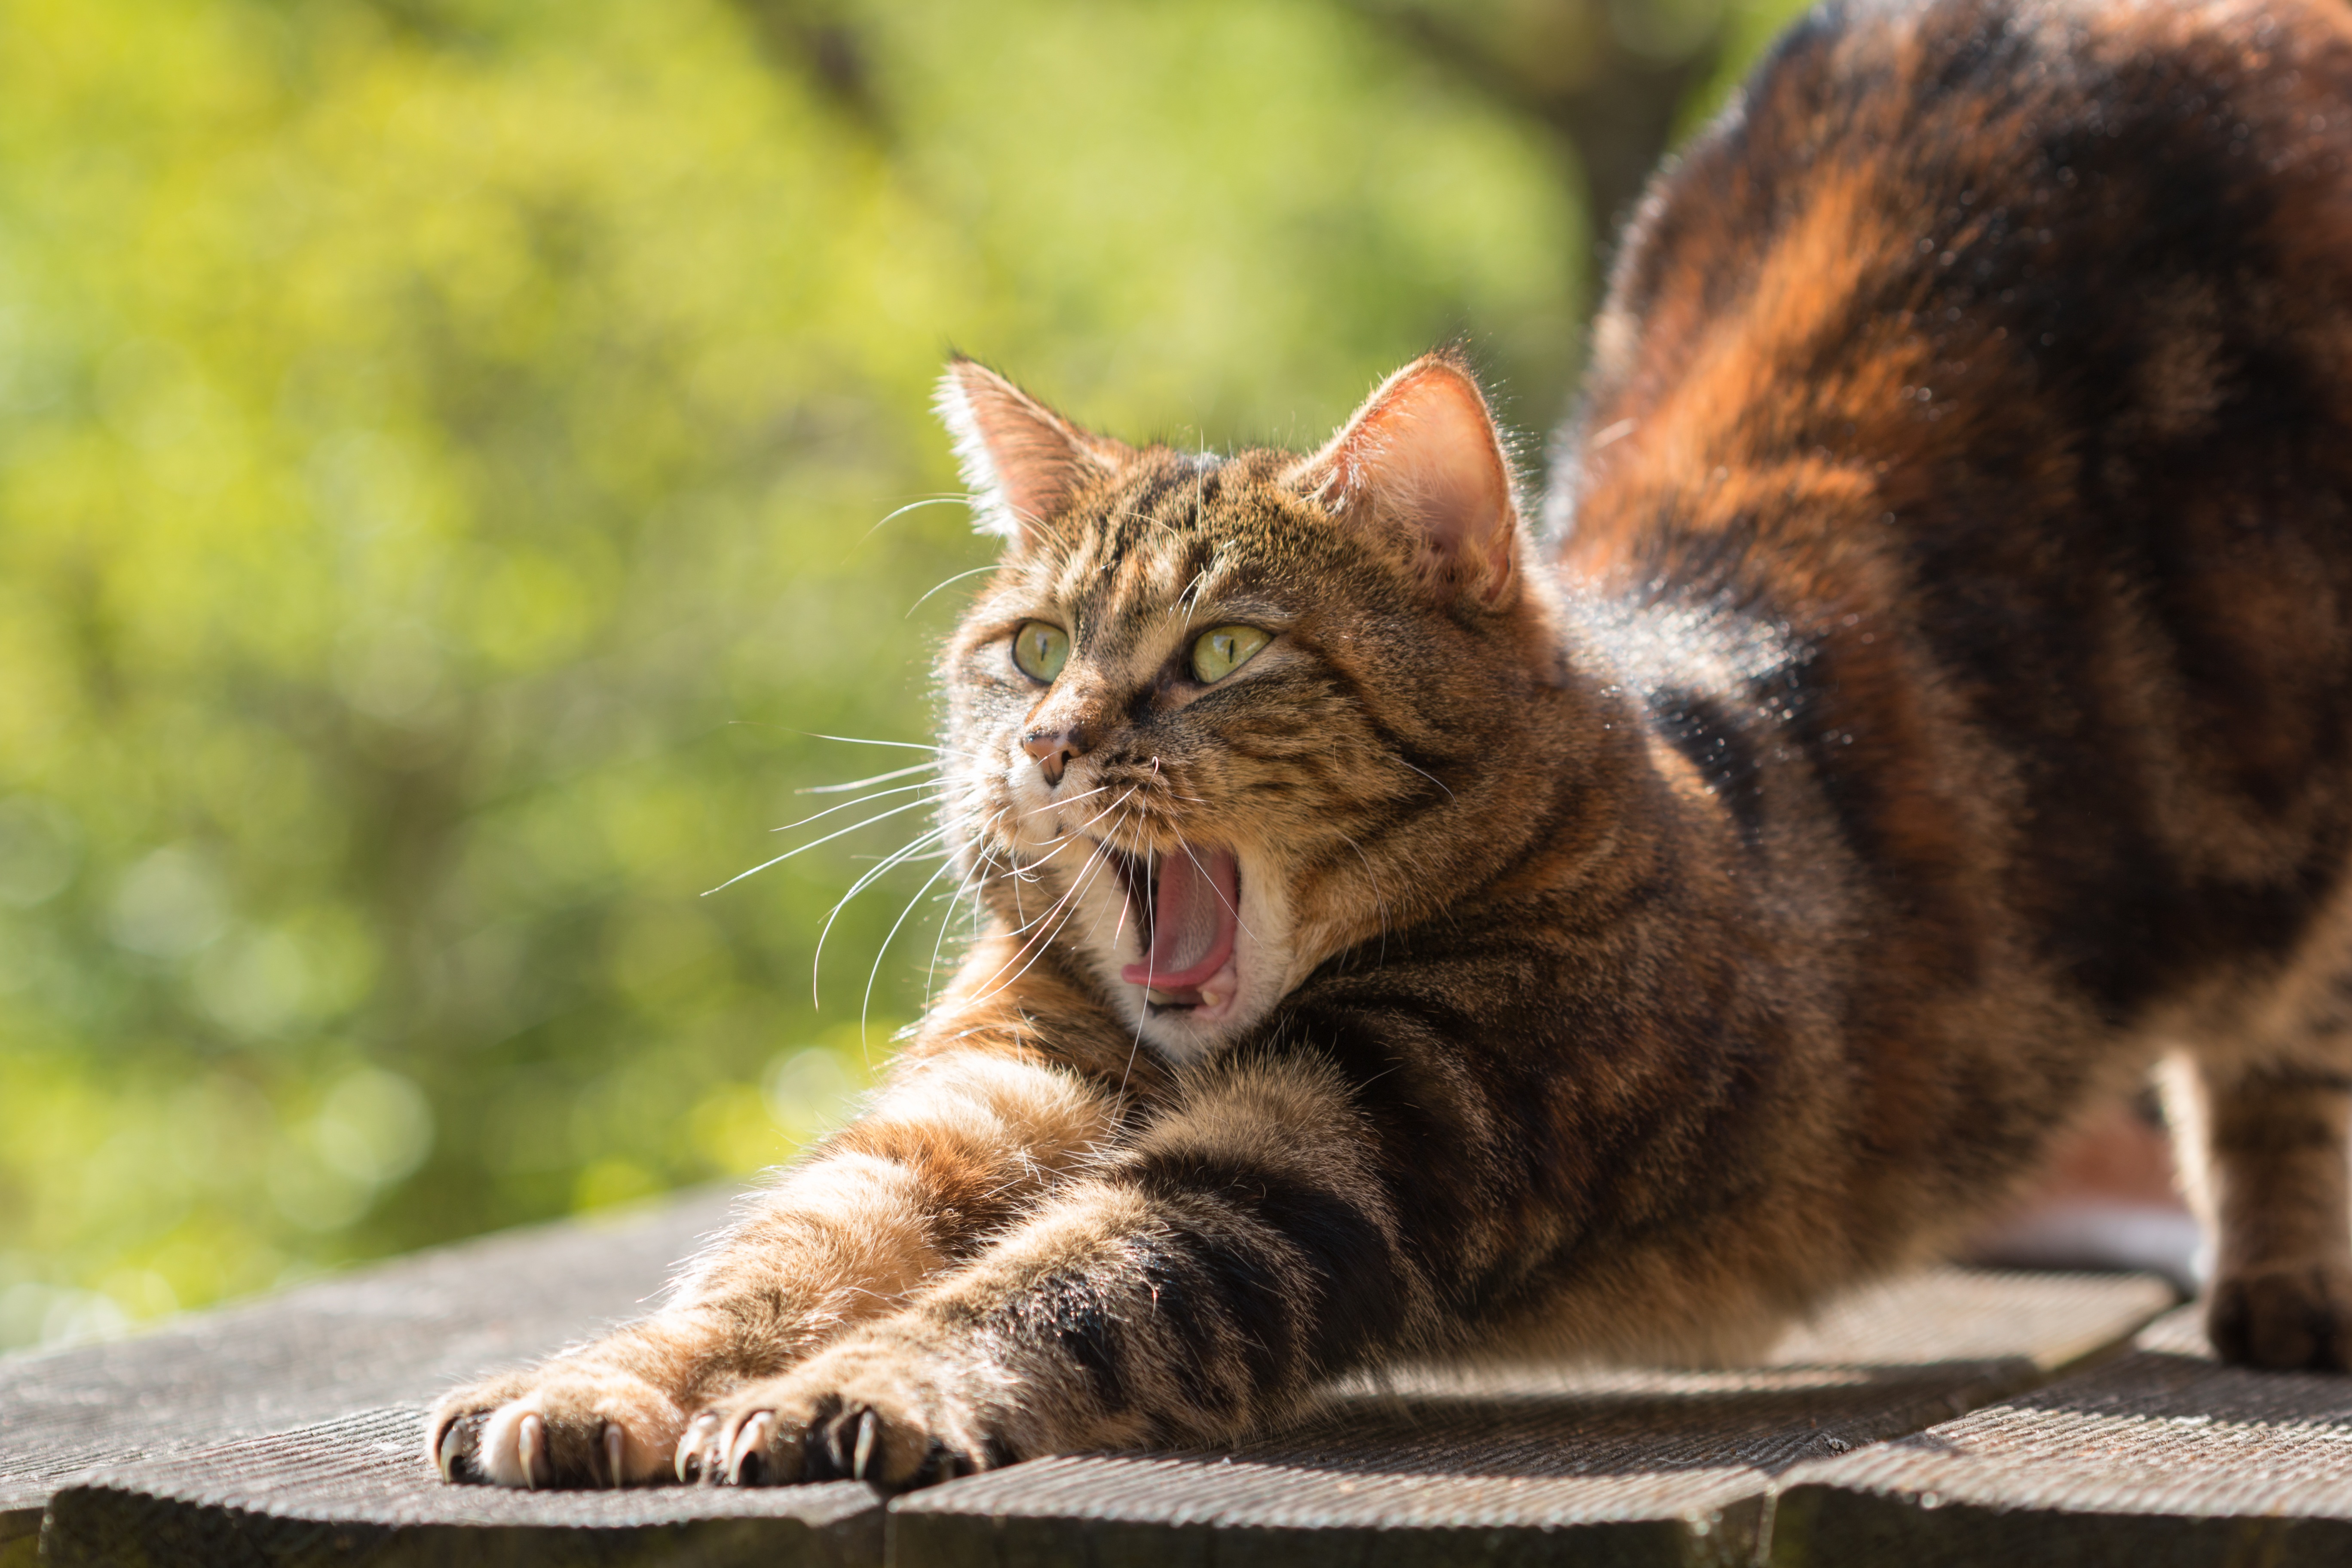
animal, cute, pet, kitten, cat, mammal, rest, fauna, yawn, nap, whiskers, lazy, sleep, sleepy, stretch, yoga, vertebrate, tired, enjoy, domestic cat, relaxed, tabby cat, bengal, european shorthair, wild cat, brown red, small to medium sized cats, cat like mammal, domestic short haired cat, pixie bob, rusty spotted cat, toyger